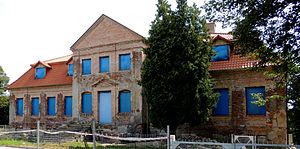
Lipowina est un village polonais de la voïvodie de Varmie-Mazurie, dans le powiat de Braniewo.